Heusden

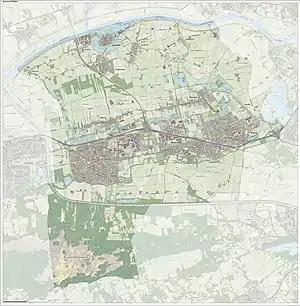
Dutch Topographic map of Heusden, June 2015

Before 1997, Heusden was a municipality in itself, that included the communities of Herpt, Heesbeen, Hedikhuizen, Doeveren, and Oudheusden.